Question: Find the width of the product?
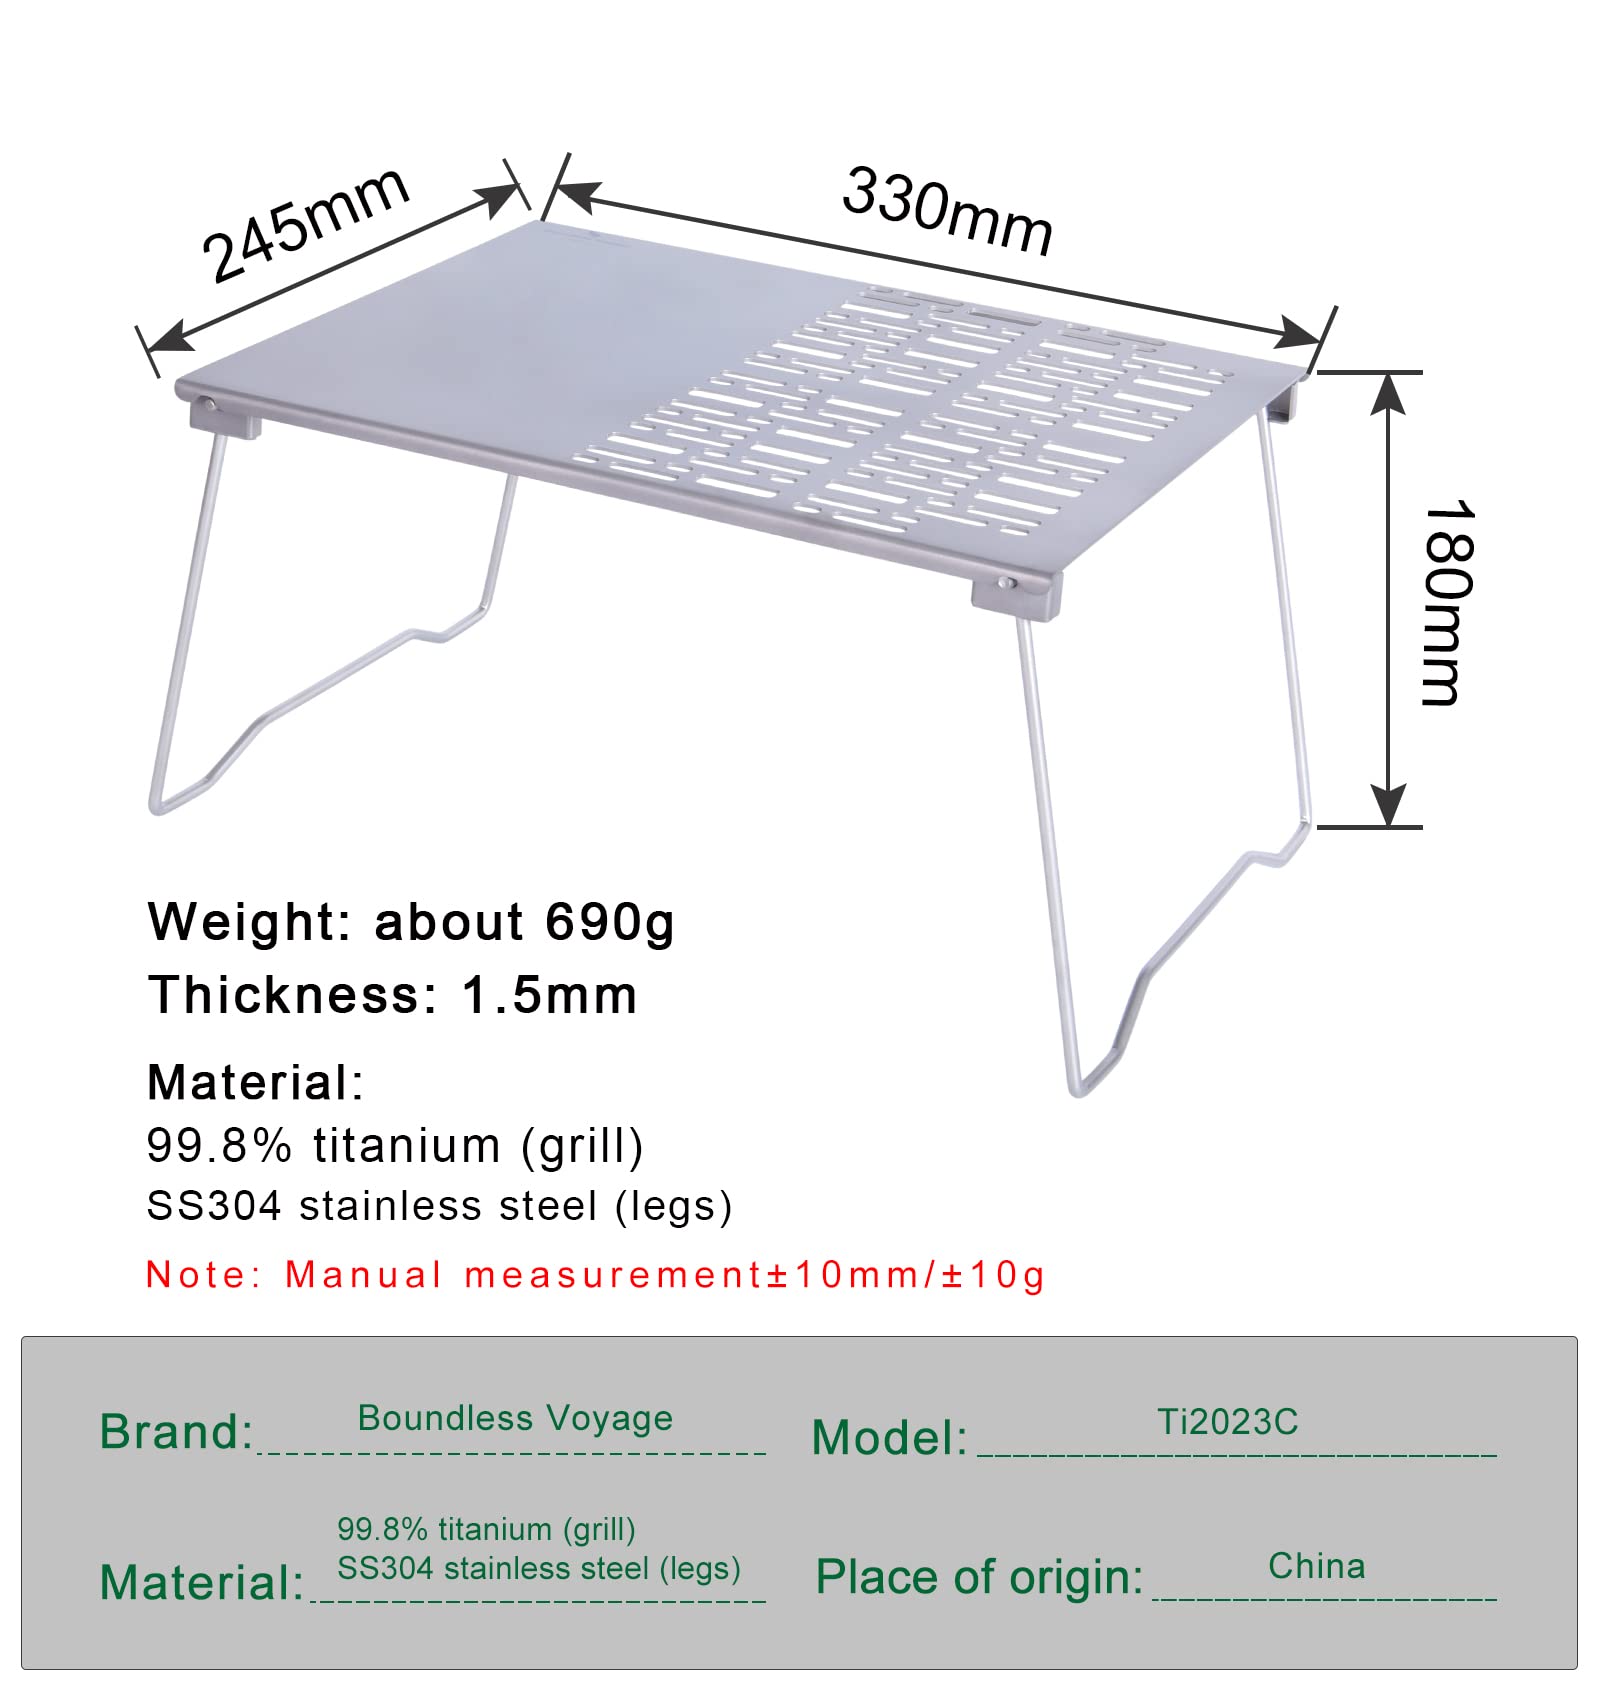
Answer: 330.0 millimetre